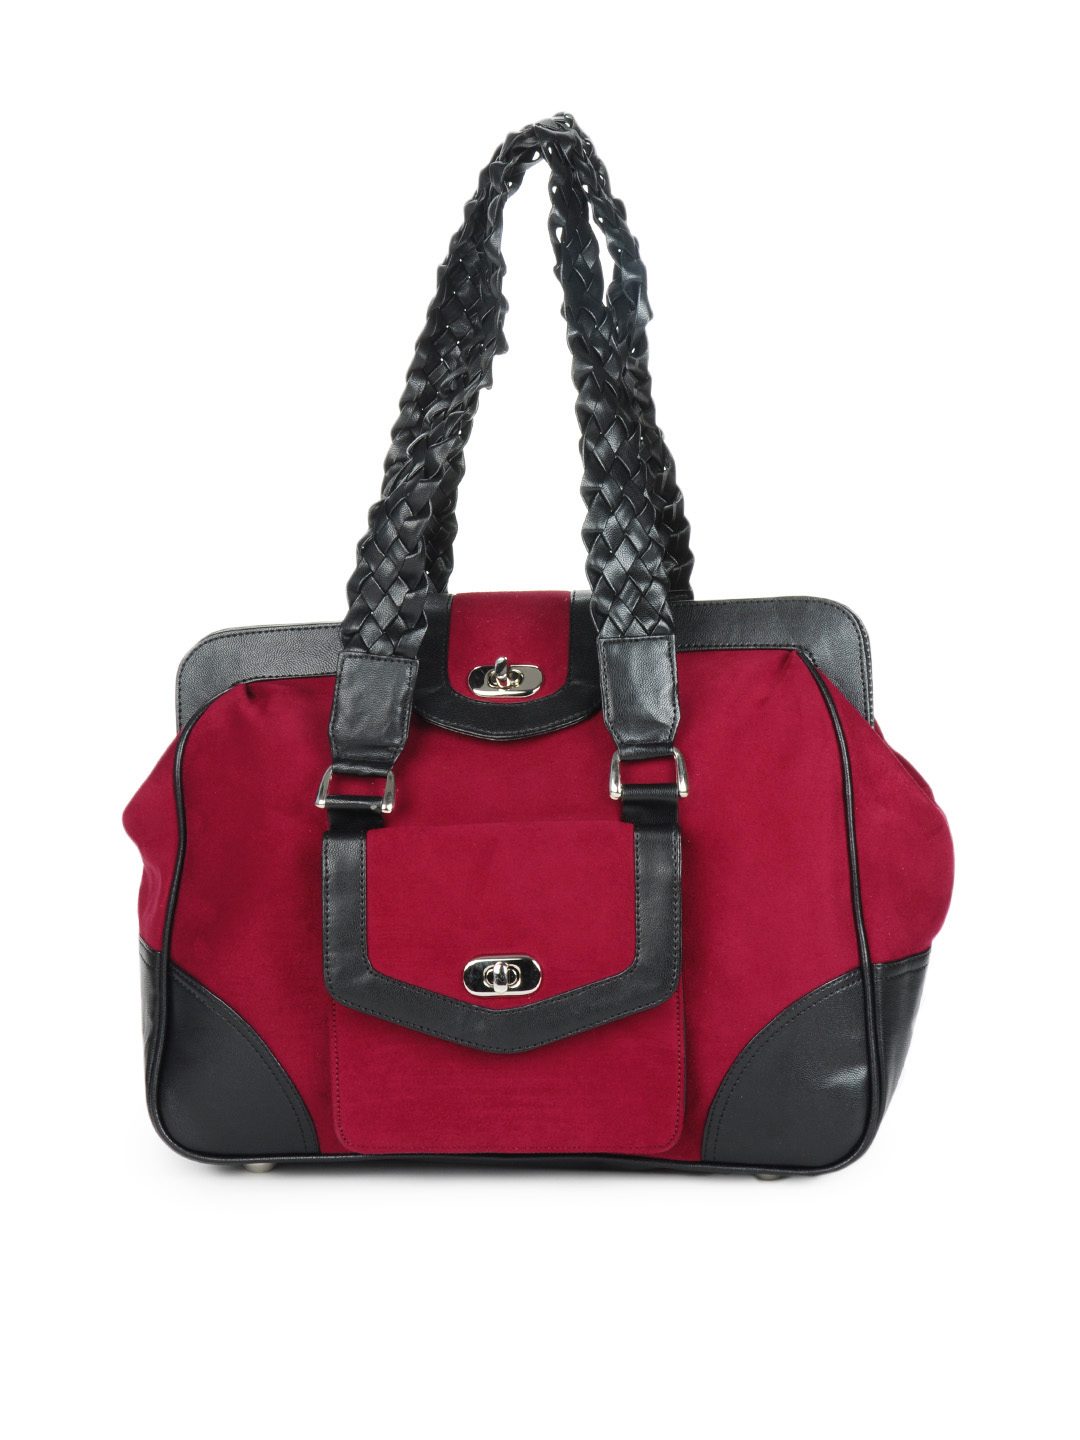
Murcia Women Red & Black Handbag
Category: Accessories / Bags / Handbags
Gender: Women
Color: Red
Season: Summer 2012
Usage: Casual